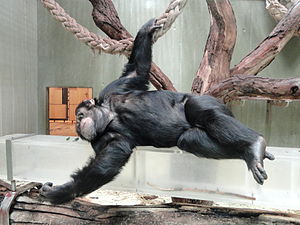
København Zoo / Abejunglen – Regnskoven – Tropezoo
Chimpanserne
København Zoo eller Zoologisk Have i København er på 11 ha og en af Europas ældste zoologiske haver. Den ligger på Frederiksberg ved Roskildevej på Valby Bakke.